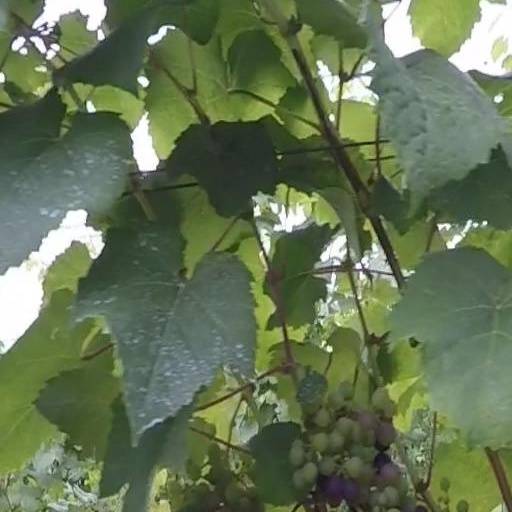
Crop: grape